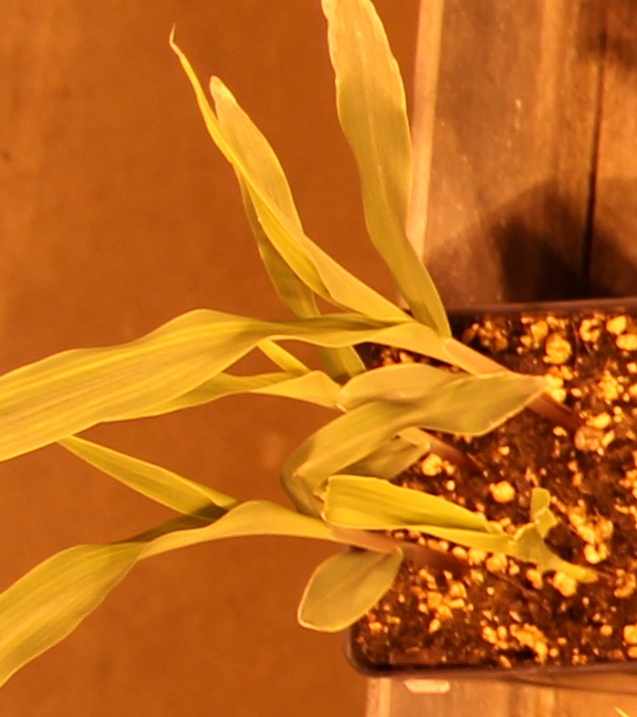
Label: Corn